Zvi Hecker

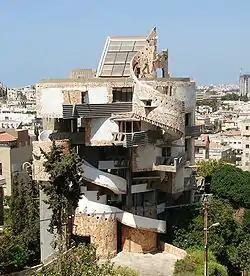
The Spiral Apartment House in Ramat Gan

The early projects of Zvi Hecker, designed in partnership with Sharon and Neumann, have architectural qualities that were developed later in his career. The officer school (Bahad 1) was built to give a respectable living environment to soldiers in the Negev desert, and special emphasis was given to the large spaces between the structures, in order to form a micro-environment there, separating the people inside from the harsh desert outskirts. Raw concrete was chosen because it did not require constant maintenance and renovation in light of the strong sandy winds. About the school, Hecker said: "The location of the base has a special relevance to the vision of David Ben-Gurion. To build such an important school in a place which isn't the center of the country – in my opinion, that's the positive side of the State of Israel". The academy was supplemented later with a synagogue, whose form was complementary and contrasting. The Oxford Dictionary of Architecture and Landscape Architecture says of the architect's approach to its design, "Eschewing the right angles of international modernism, he turned to crystalline geometry found in nature [...]"